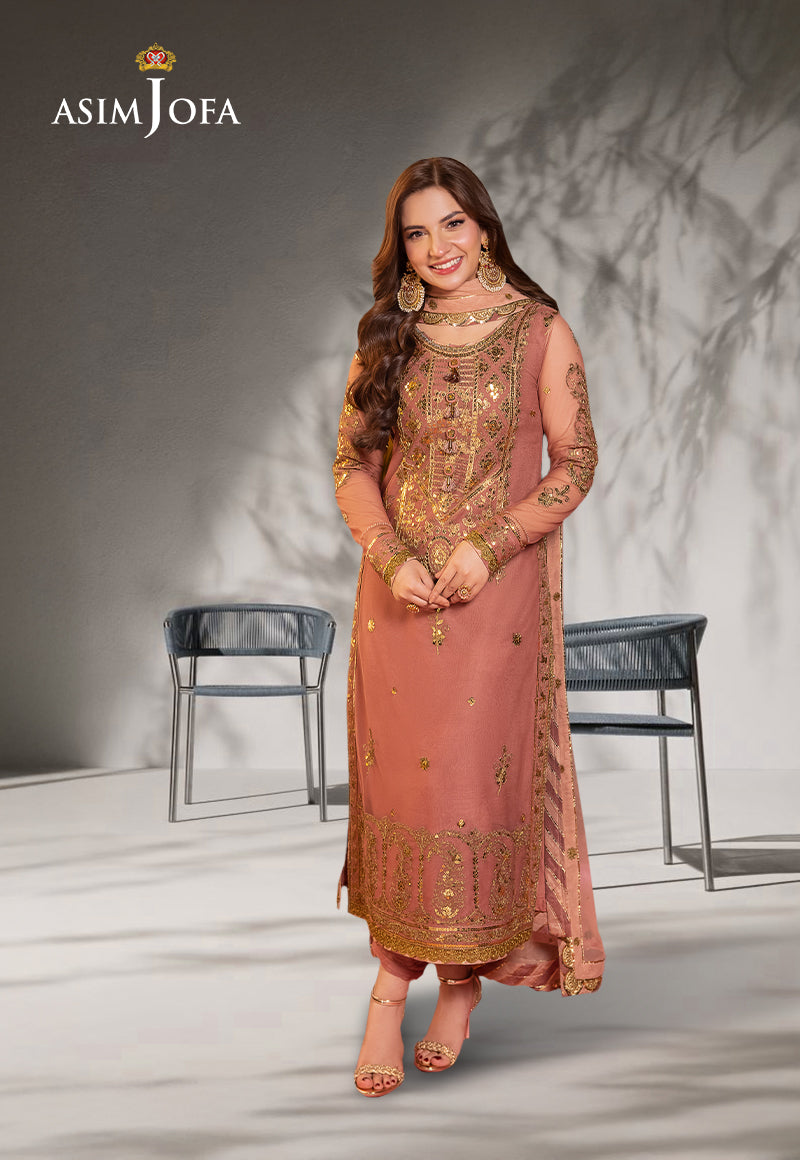
rose gold embroidered georgette salwar